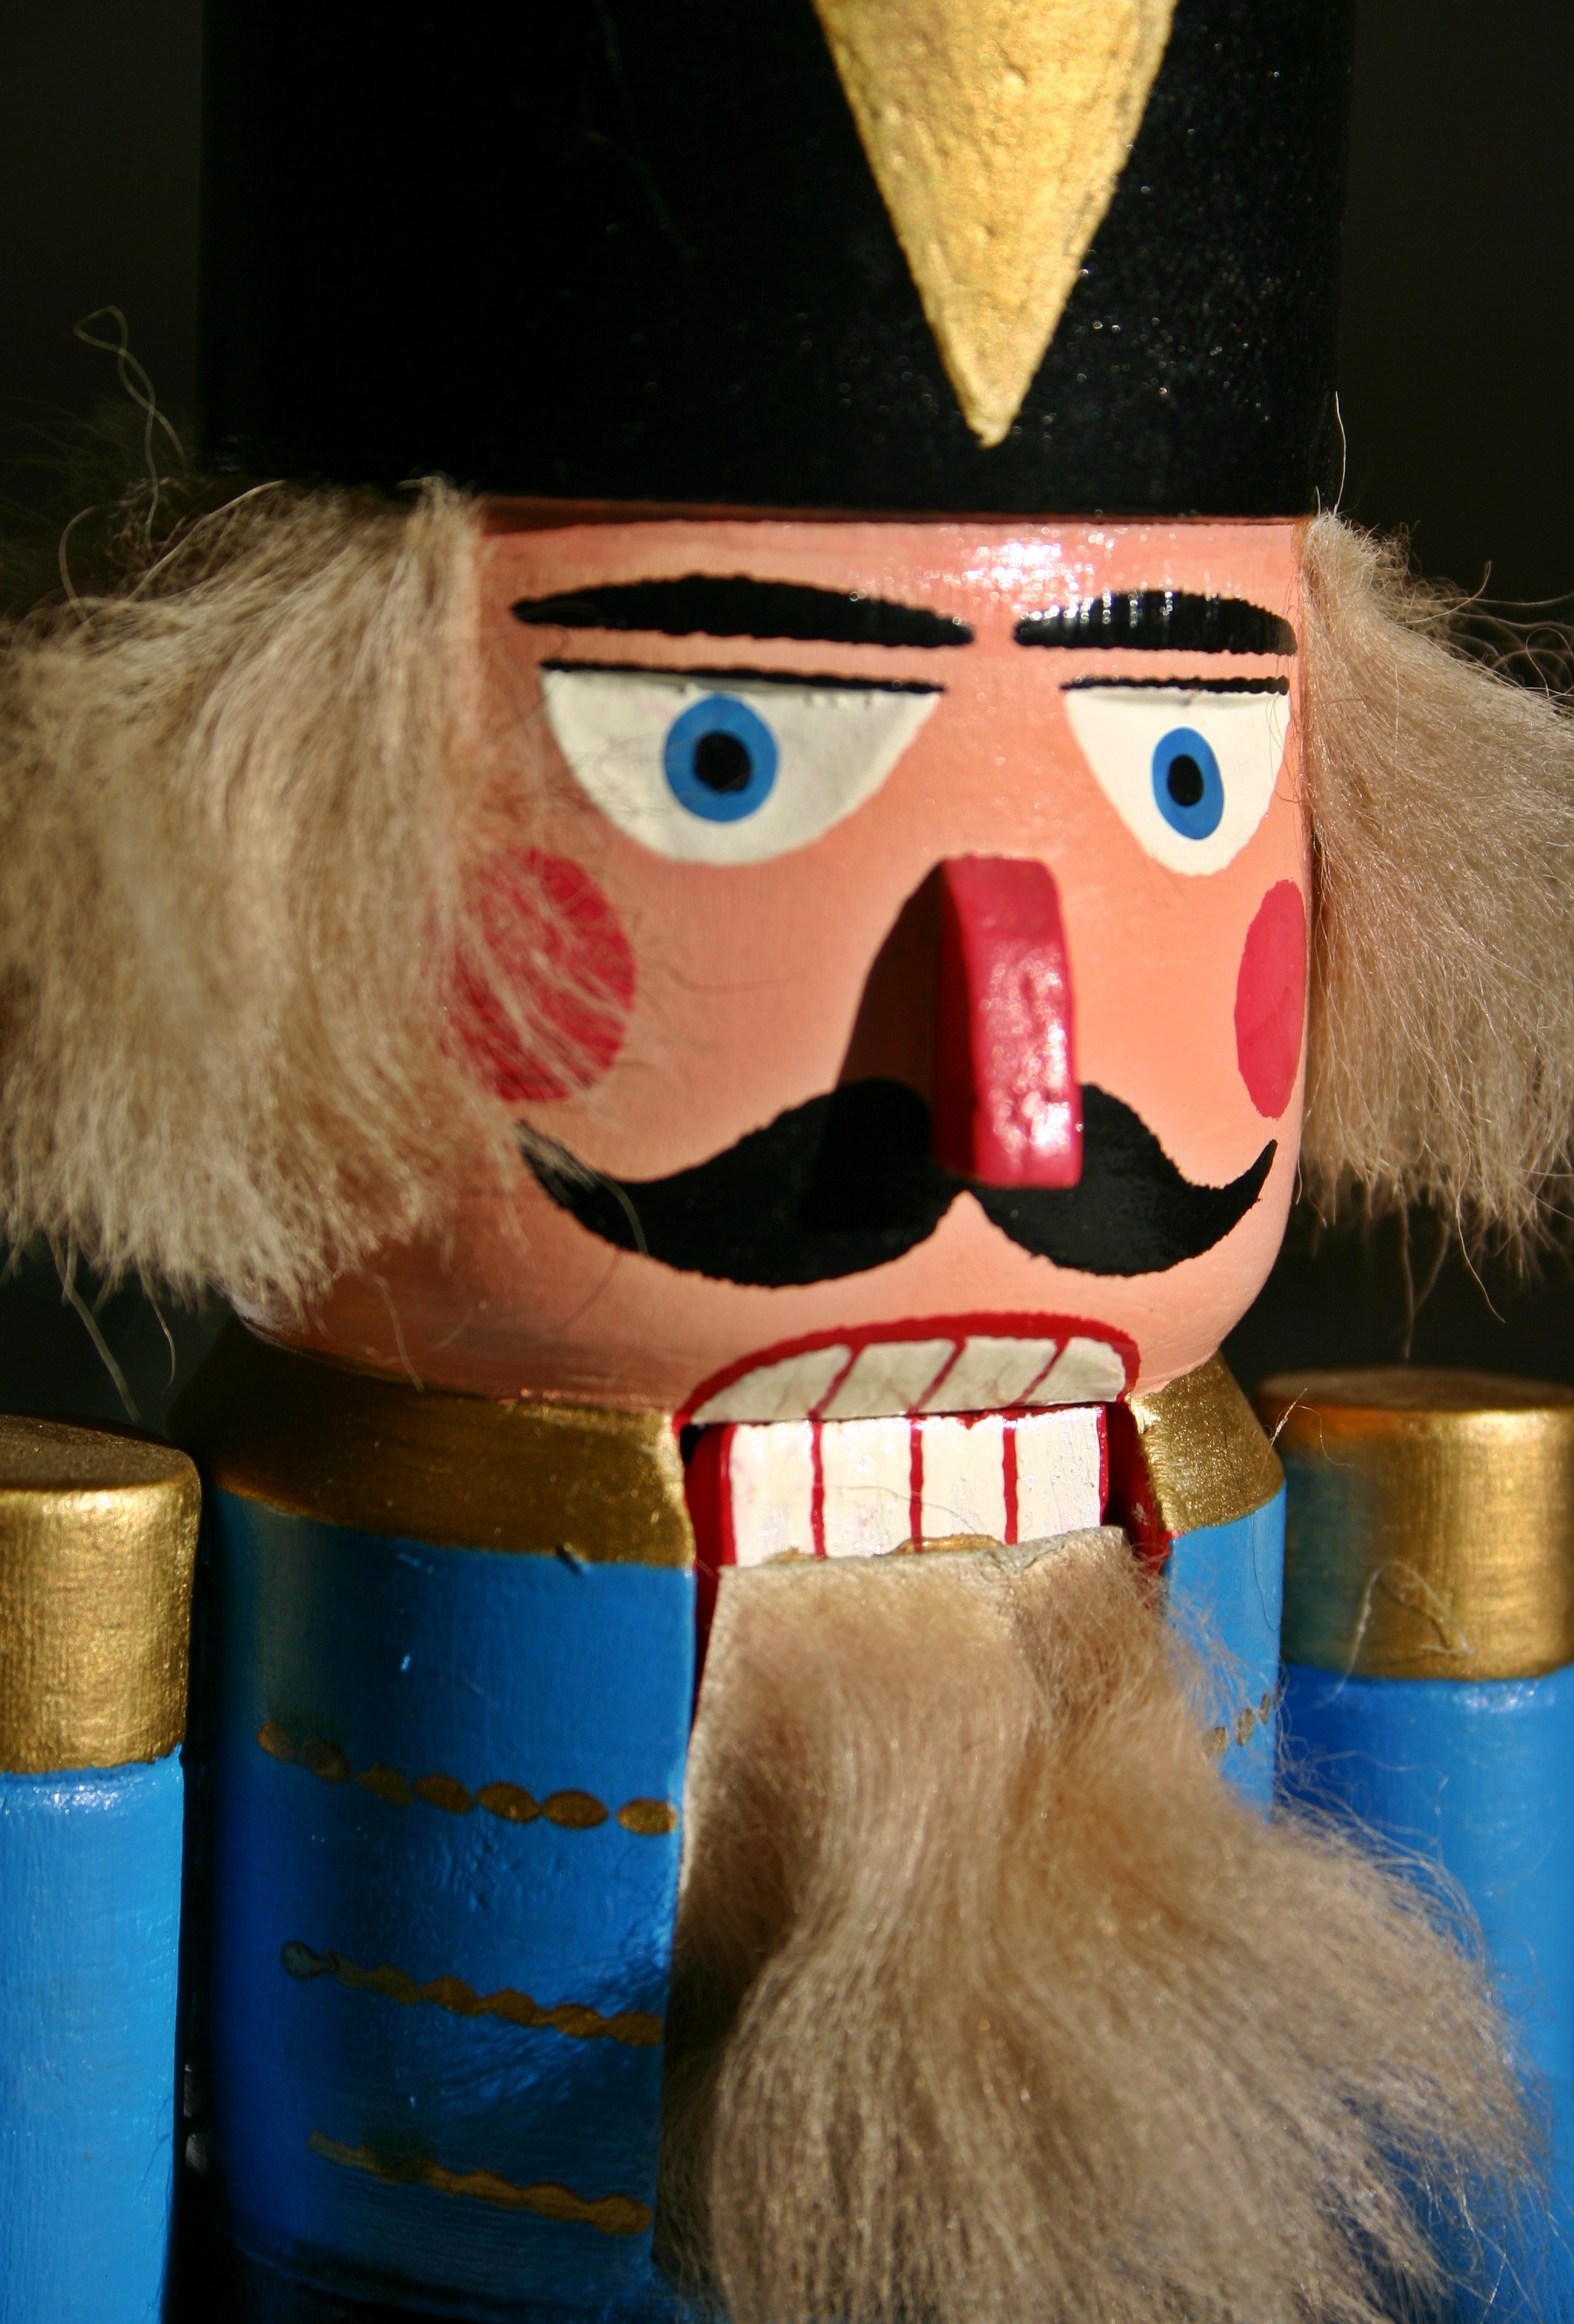
wood, hair, tool, decoration, color, blue, craft, christmas, beard, advent, christmas decoration, christmas time, face, nose, figure, moustache, uniform, painted, christmas market, grim, costume, tooth, holzfigur, nutcracker, ore mountains, wood carving, facial hair, gendarm, nutcracker figure, nutcracker face